Describe the emotion expressed in this image:  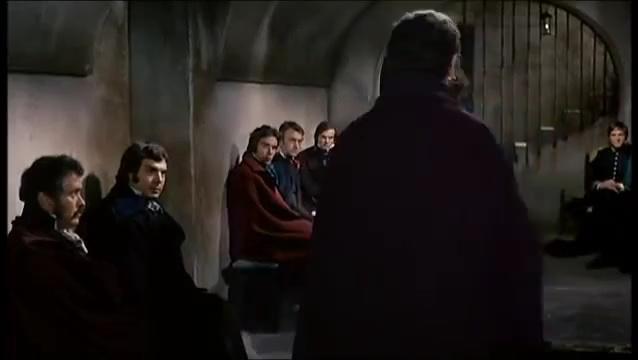
This person displays Pain, valence and arousal with low intensity.